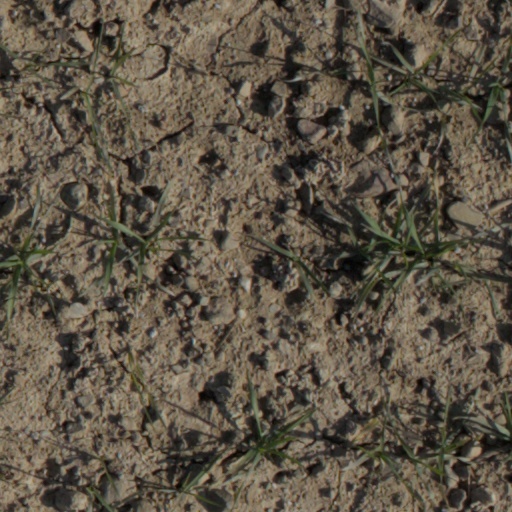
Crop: wheat